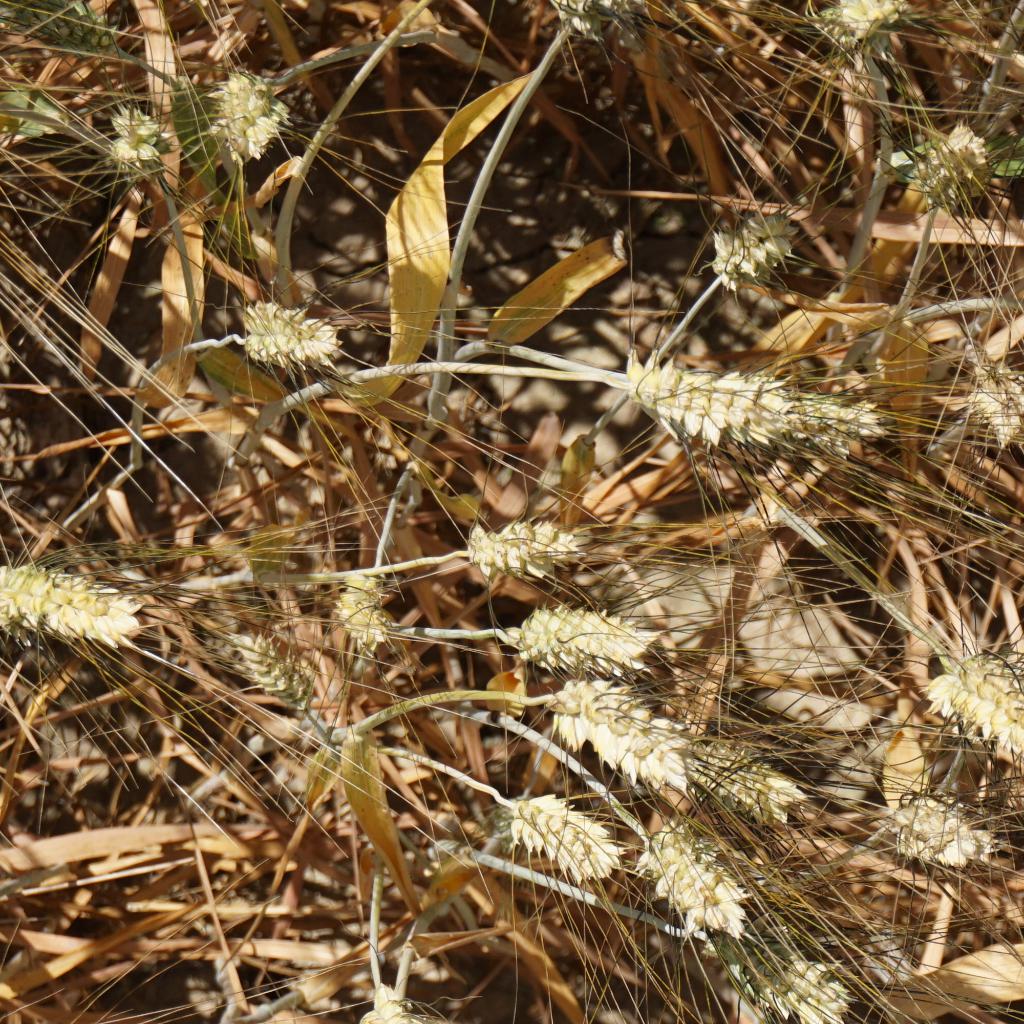
Country: France
Location: Gréoux
Wheat development stage: Filling - Ripening